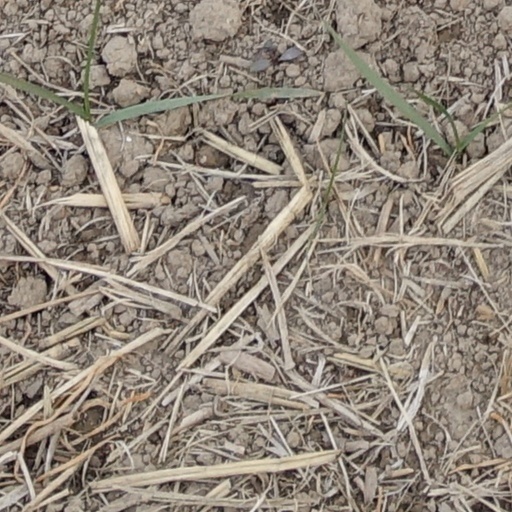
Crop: wheat